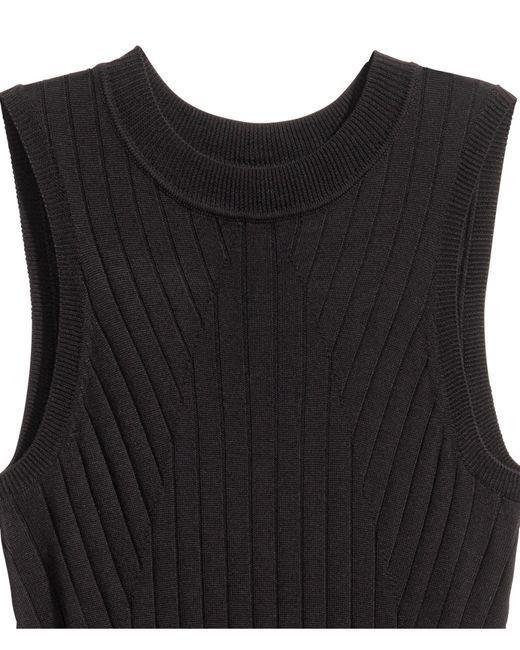
schönes und bequemes Mädchen-Rundhals-Rippstrickkleid